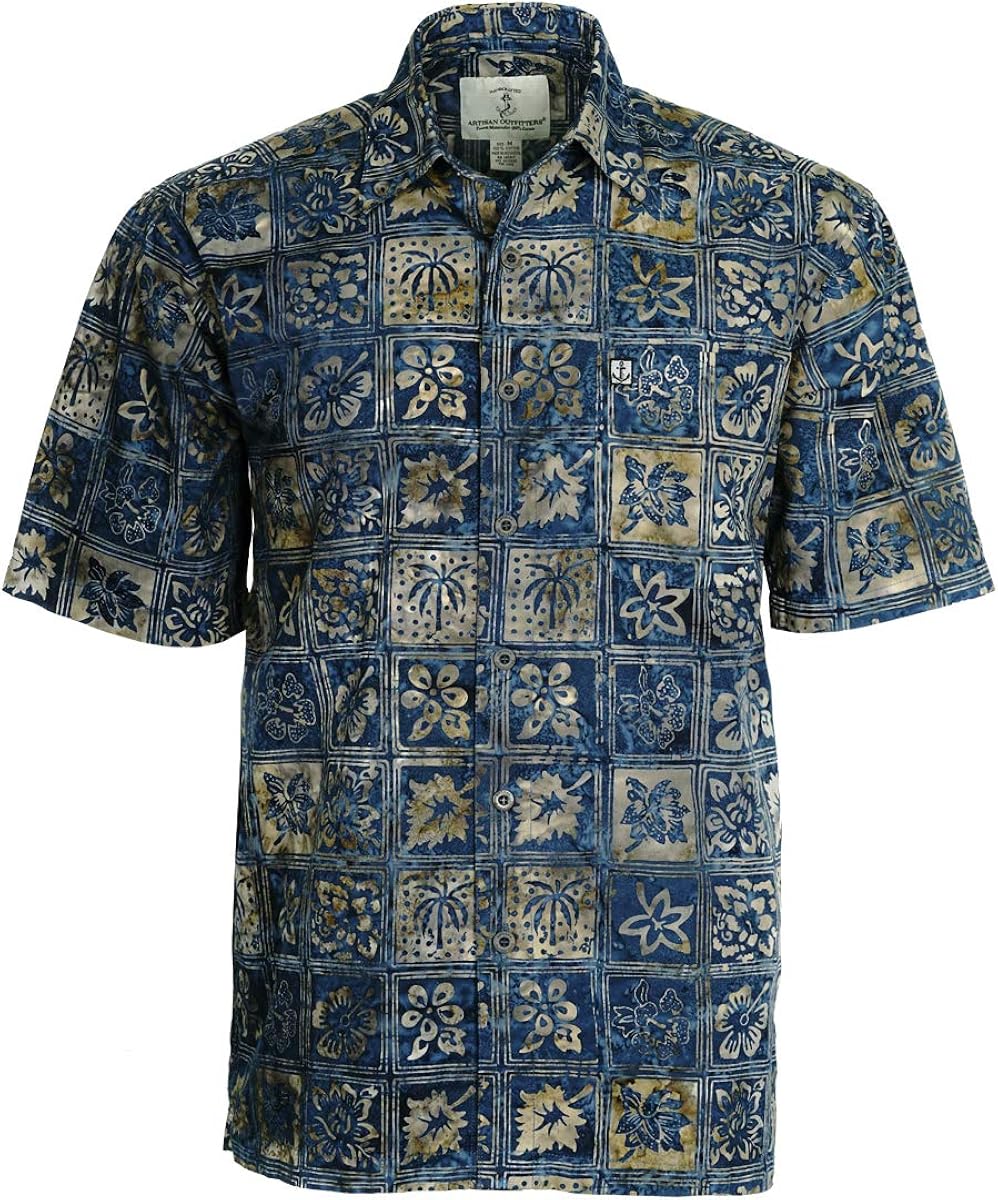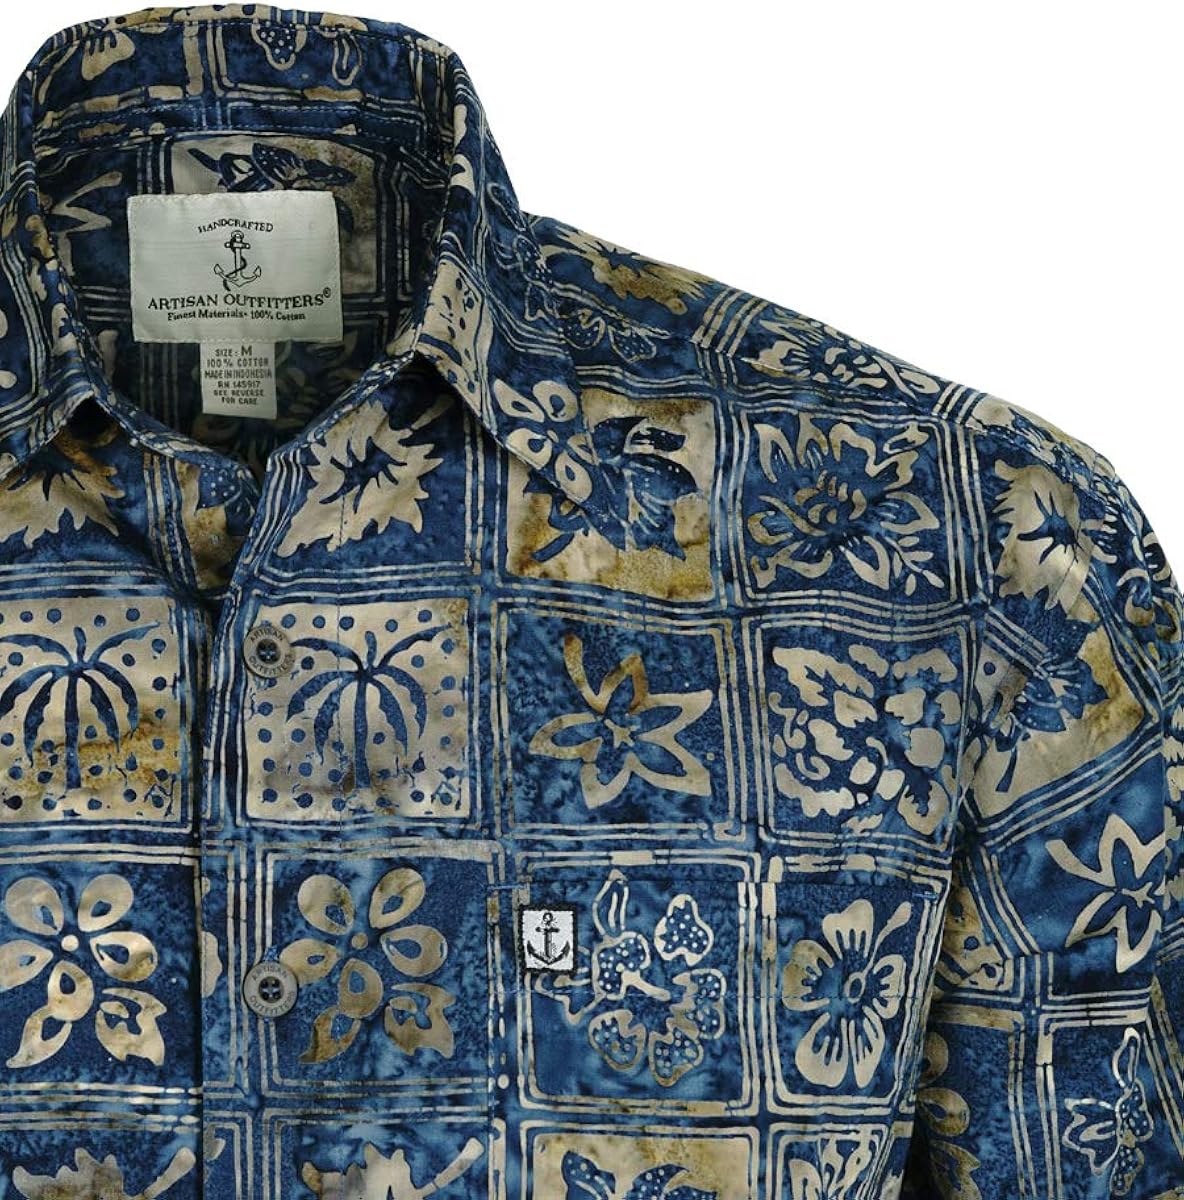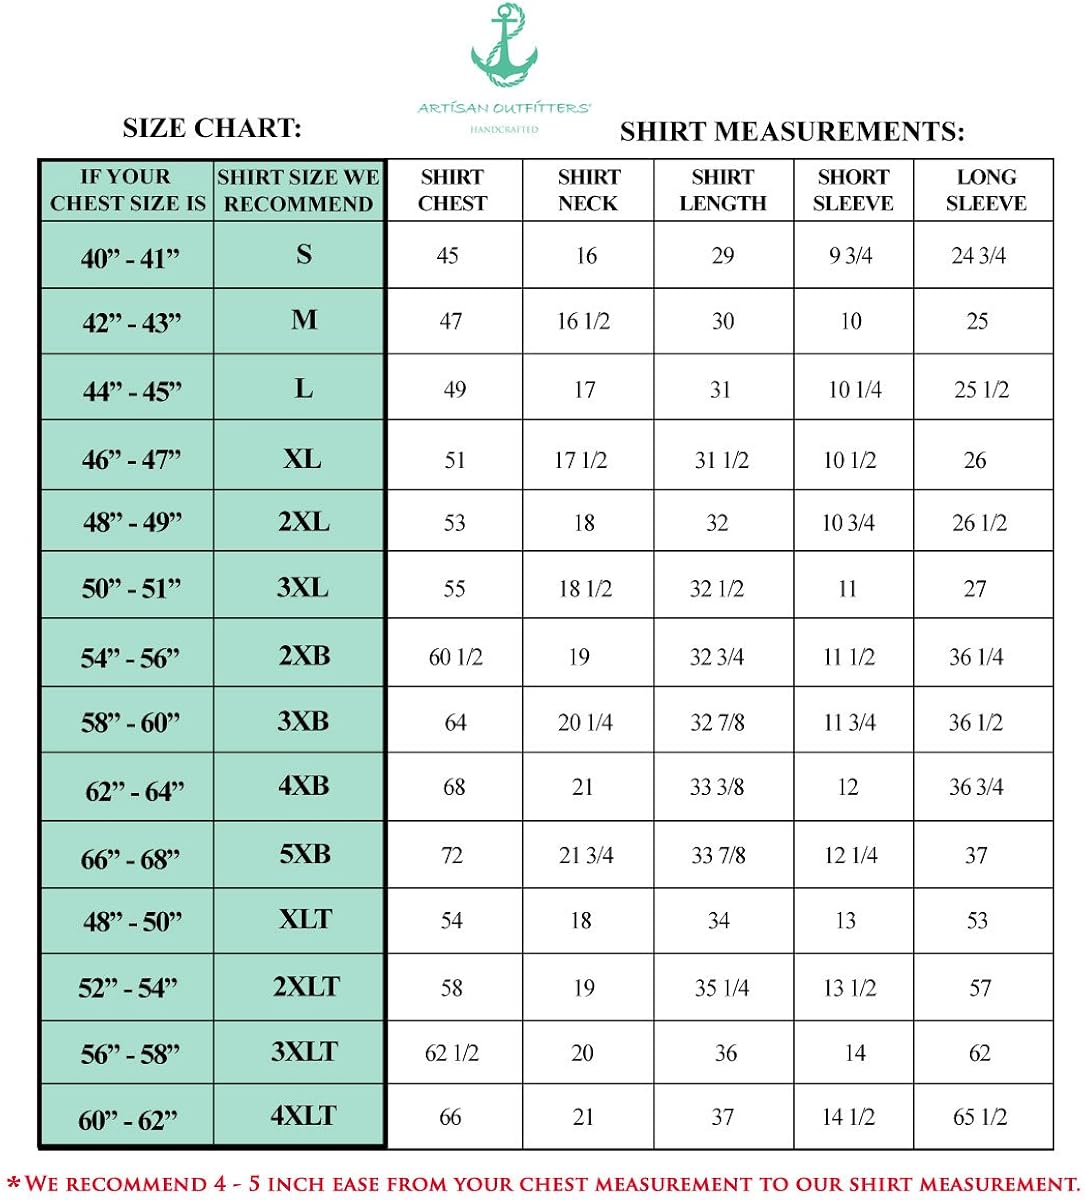
Artisan Outfitters Mens Catalina Island Batik Cotton Shirt
Category: AMAZON FASHION
This exquisite handcrafted batik shirt is from the beautiful island of Bali, reflecting the island's tapestry of color and texture. Our Artisan uses a meticulous methodology to produce the time honored process of hand dyed Batik, which first involves applying intricate stenciling to our high quality fabrics. Then the fabric is treated with layers of dye, with wax for masking, to craft innovative as well as traditional patterns. The beauty of using hand dyed Batiks is that every shirt will vary from one another, making each garment unique and one of a kind.
Features: 100% Cotton | Button closure | Machine Wash | Highest Quality 100% Natural Cotton | Handcrafted & Hand Dyed Batik Shirt | Comfortable Classic Fit, Short Sleeve Men’s Shirt | Front Chest Single Pocket with Logo Label, Signature Logo Button, Matched Pocket Design | Straight Hem With Side Vents, Backside Side Pleats